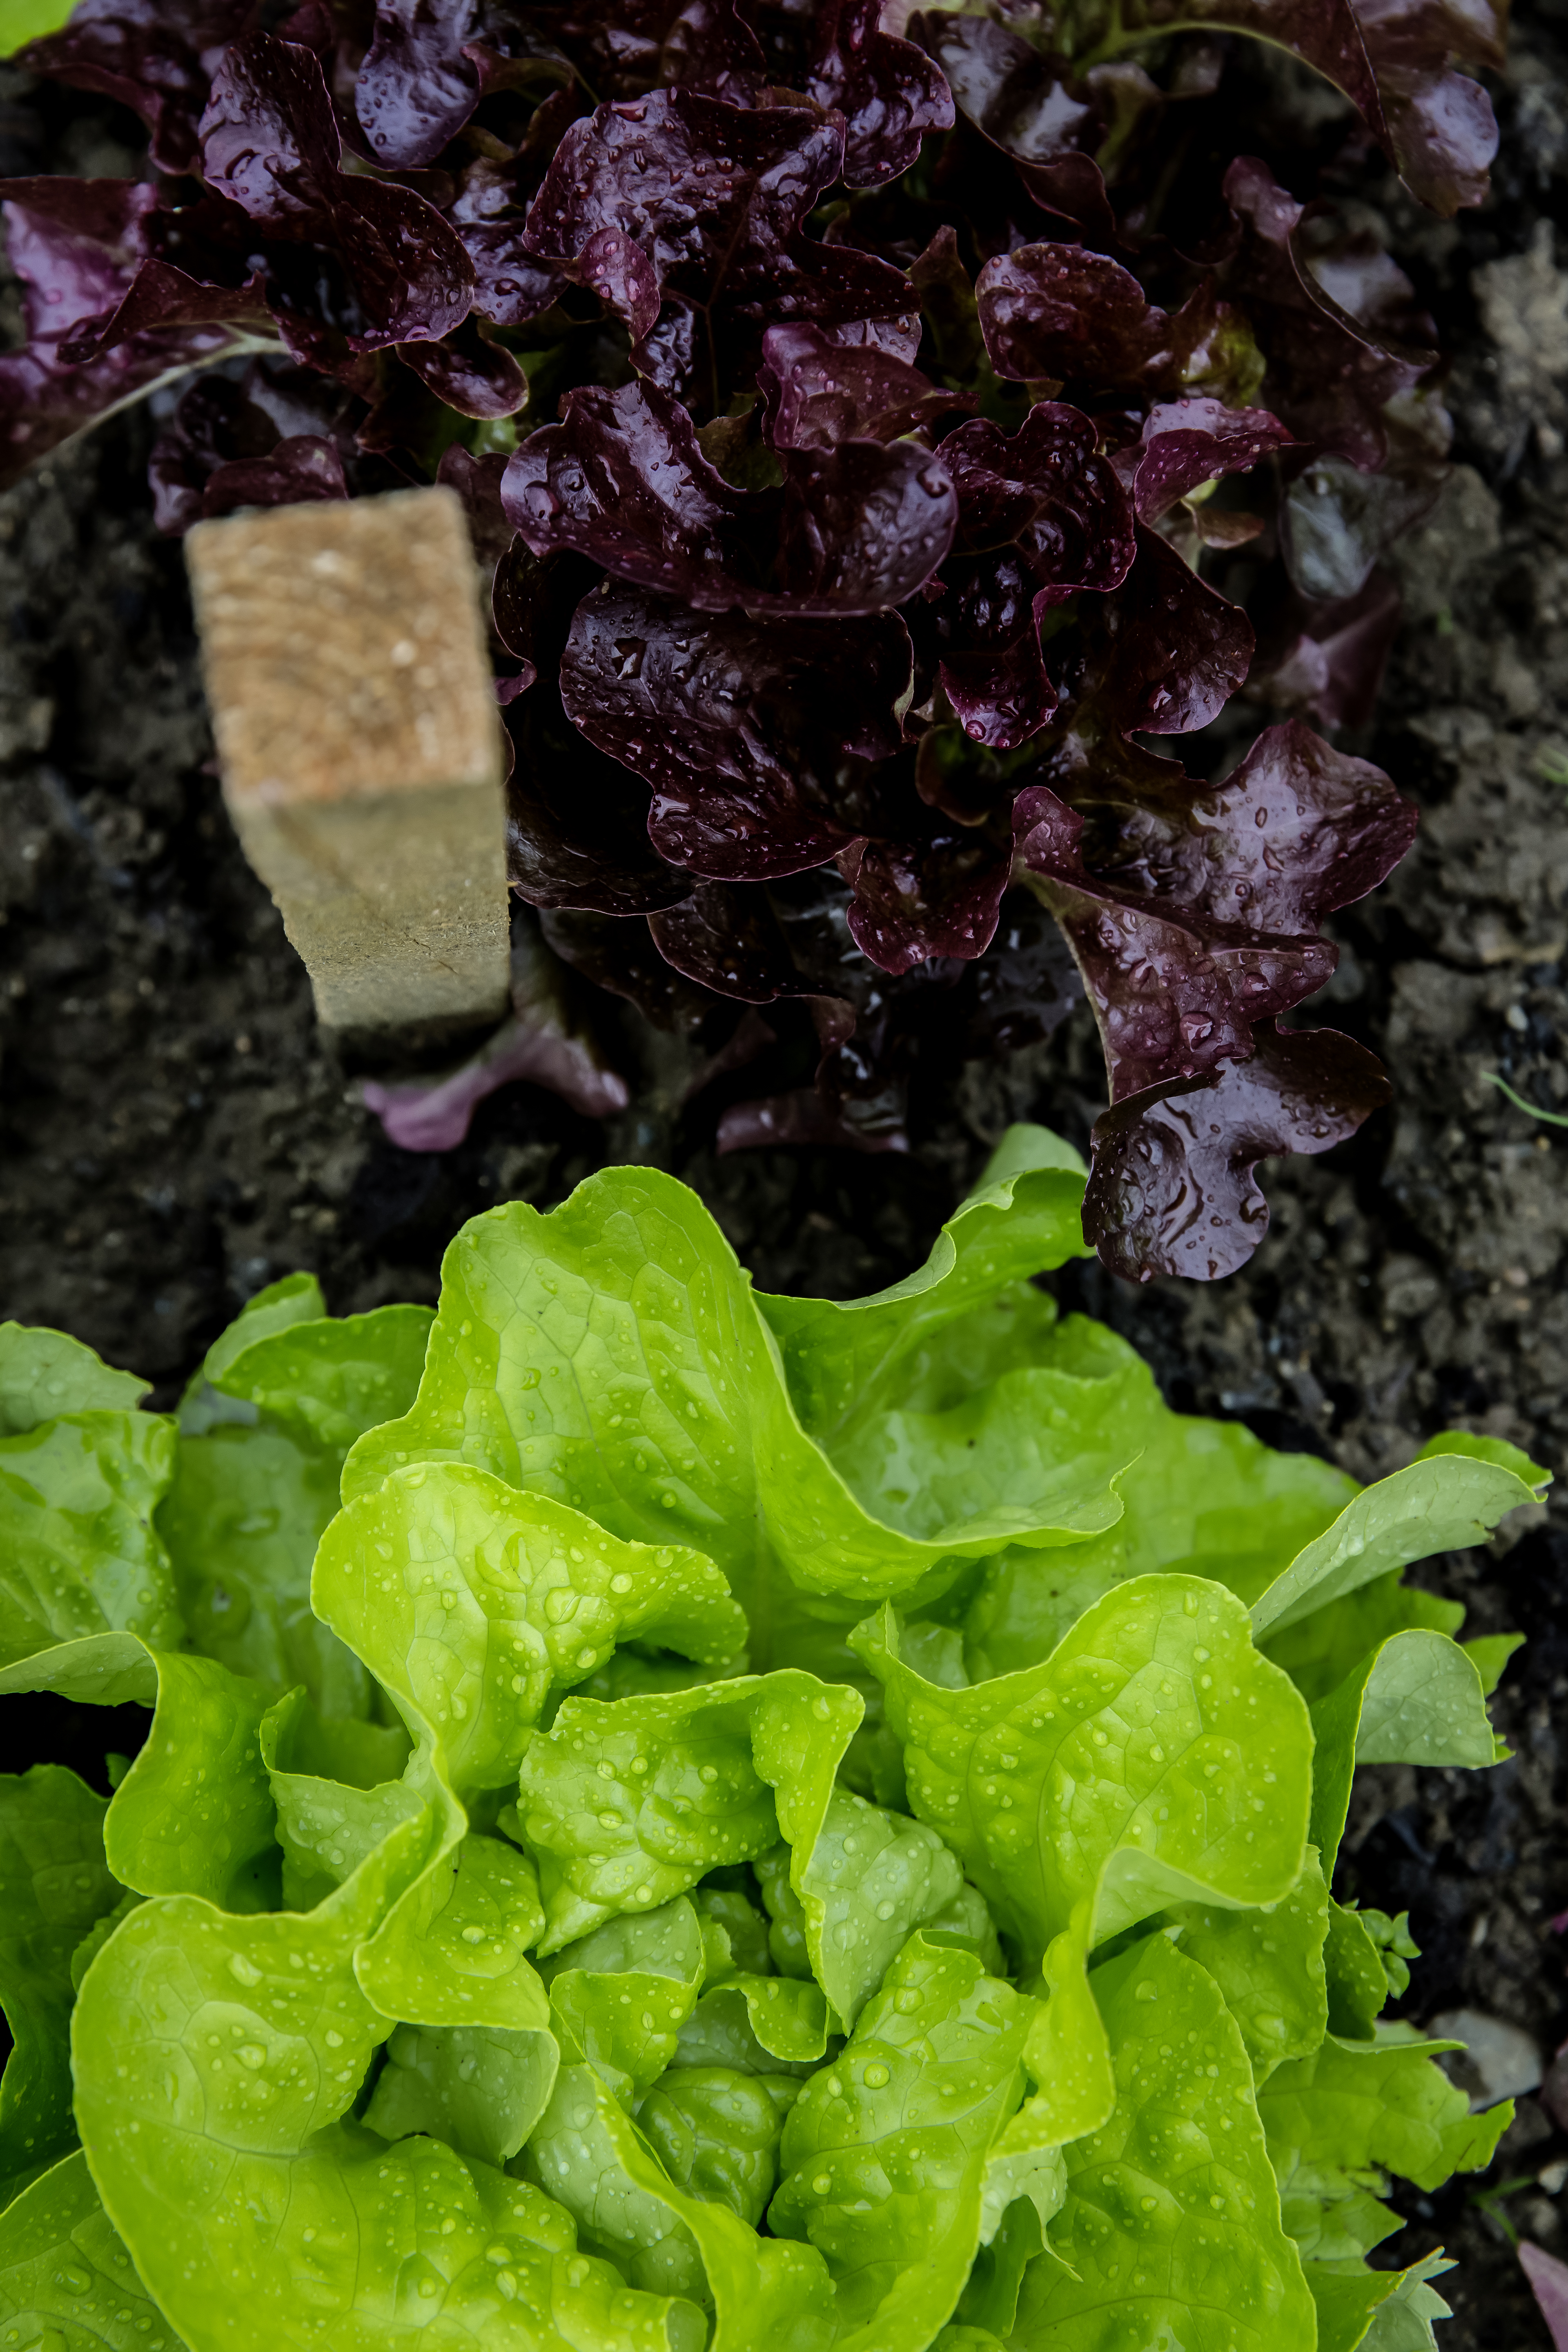
leaf, flower, food, green, produce, vegetable, macro, soil, healthy, lettuce, close up, waterdrops, annual plant, leaf vegetable